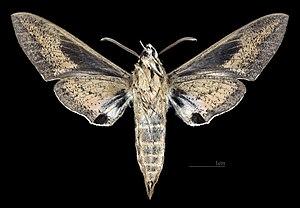
Hyles euphorbiarum est une espèce de lépidoptères appartenant à la famille des Sphingidae.